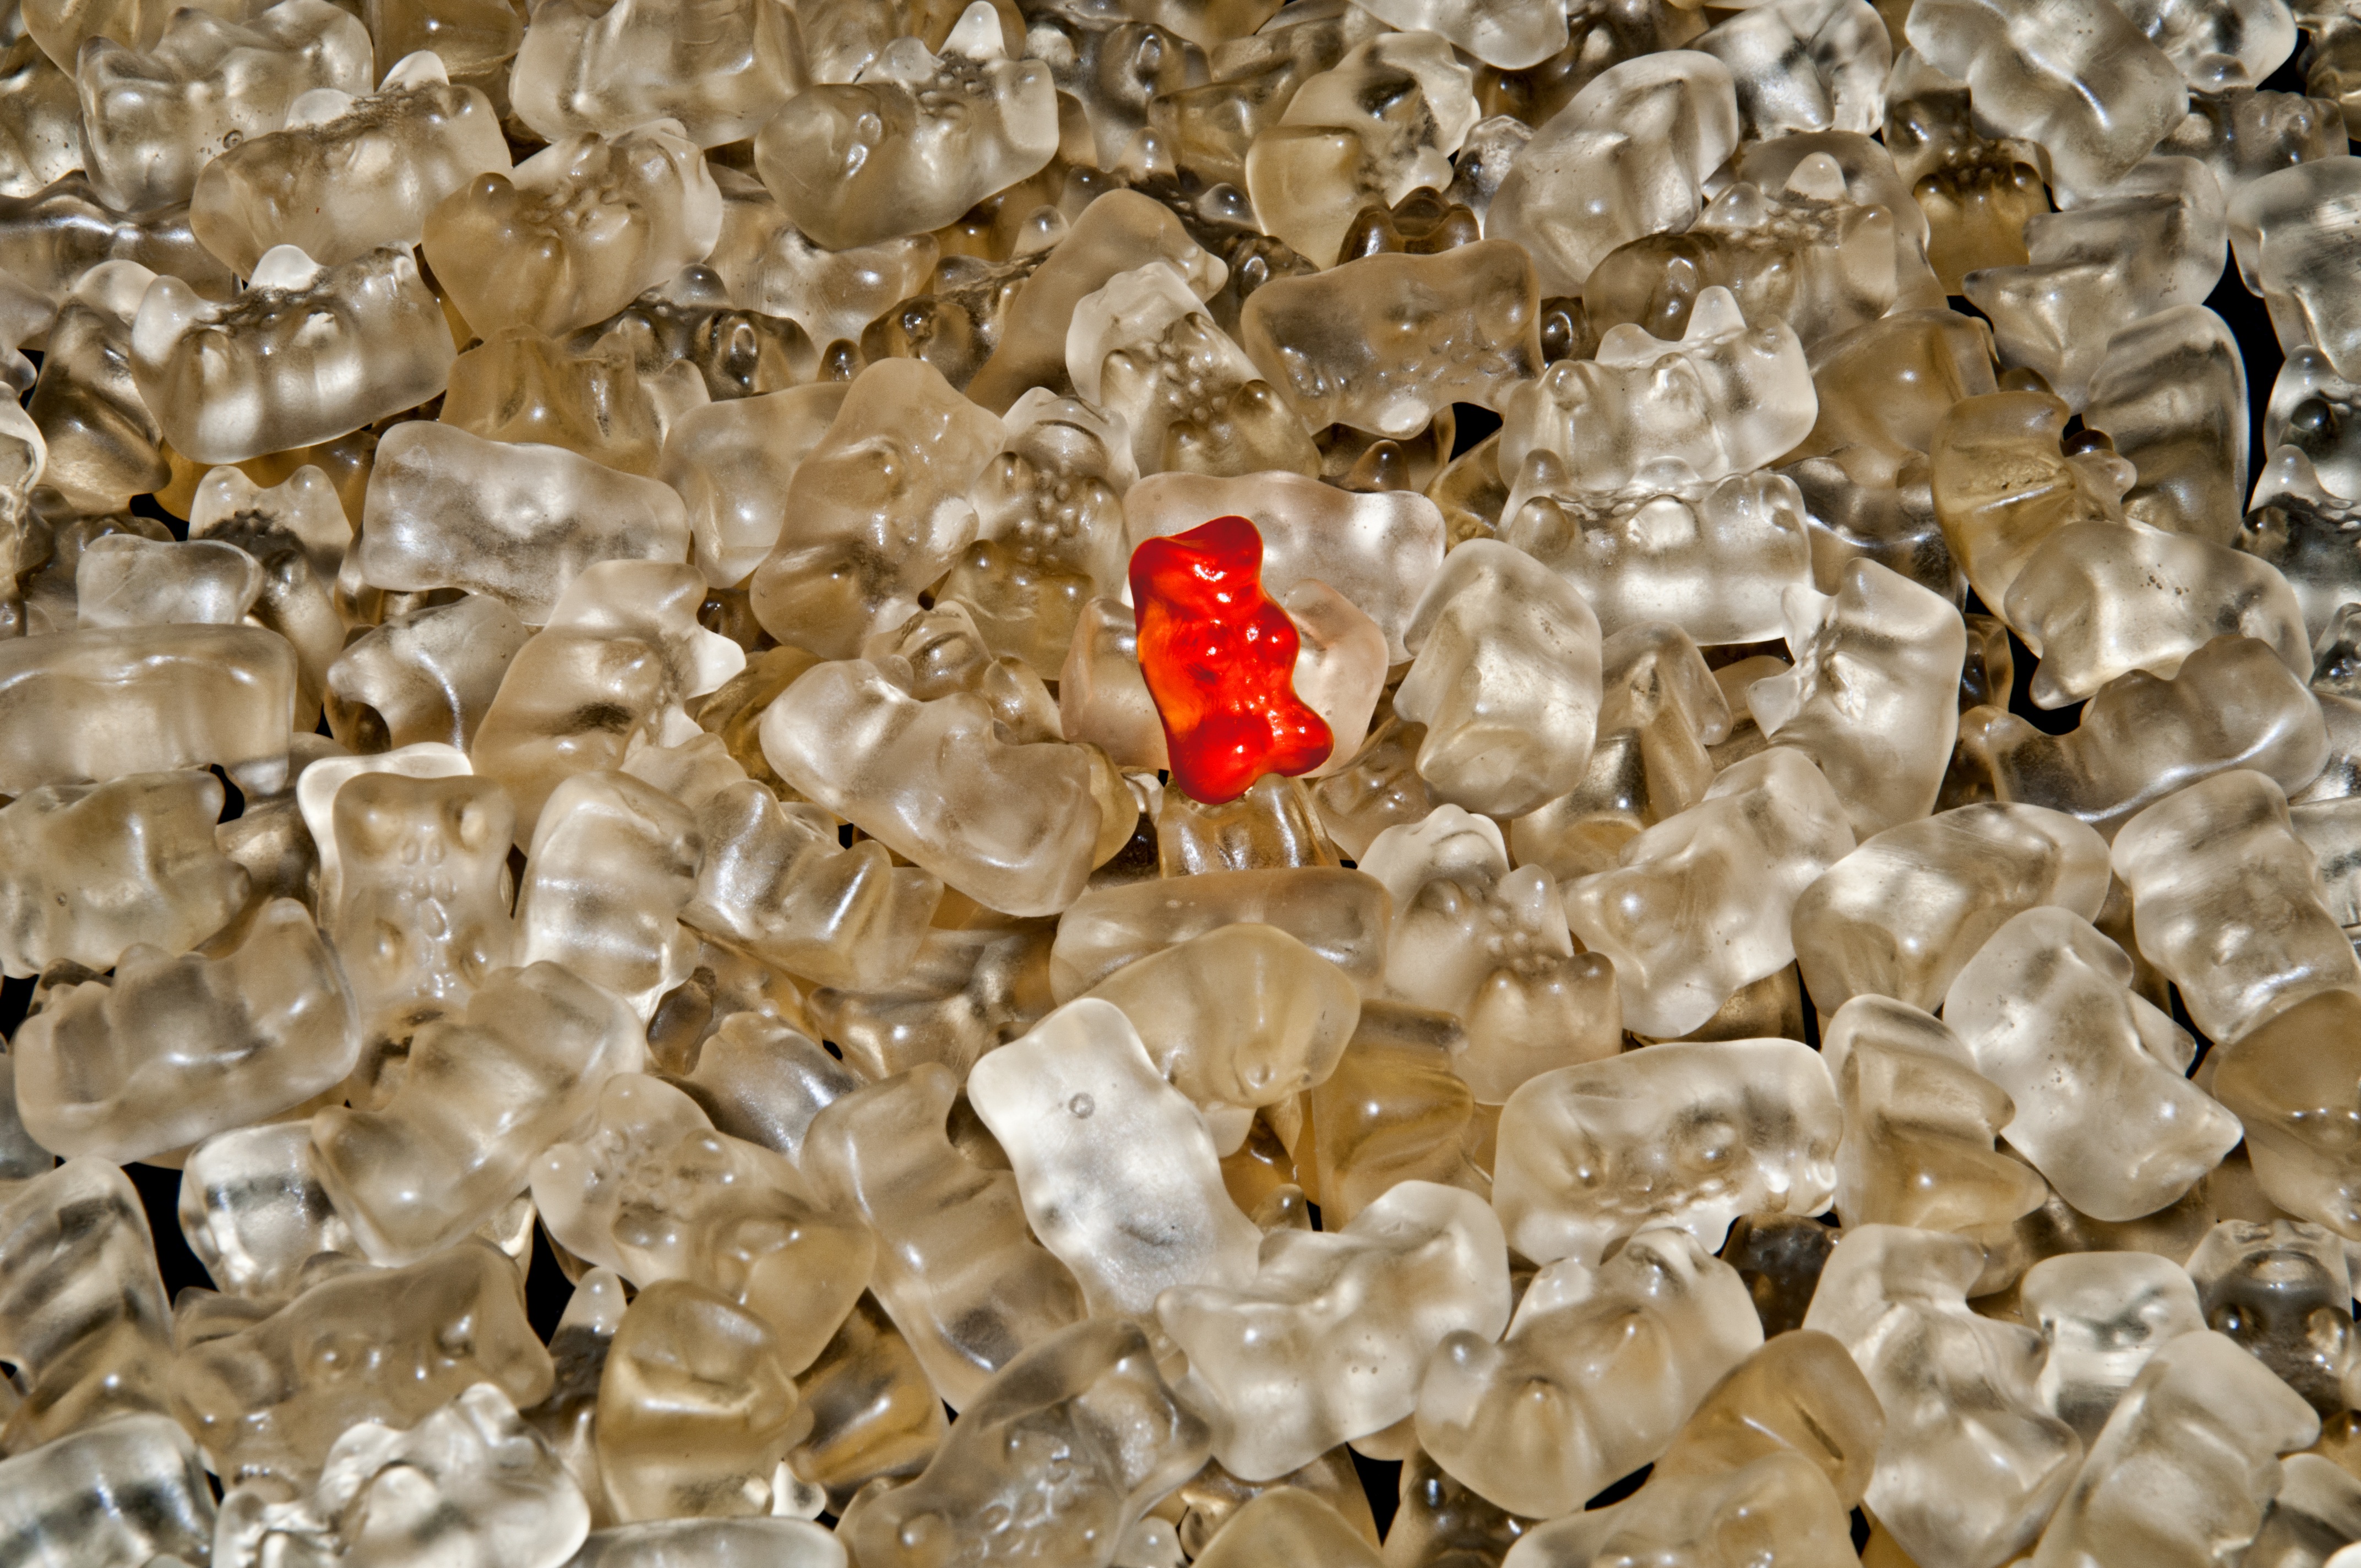
sweet, flower, petal, bear, food, color, colorful, delicious, material, bears, sweetness, nibble, gelatin, gummib rchen, gummi bears, fruit gums